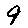
Label: 9